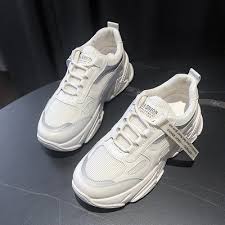
Waste category: shoes